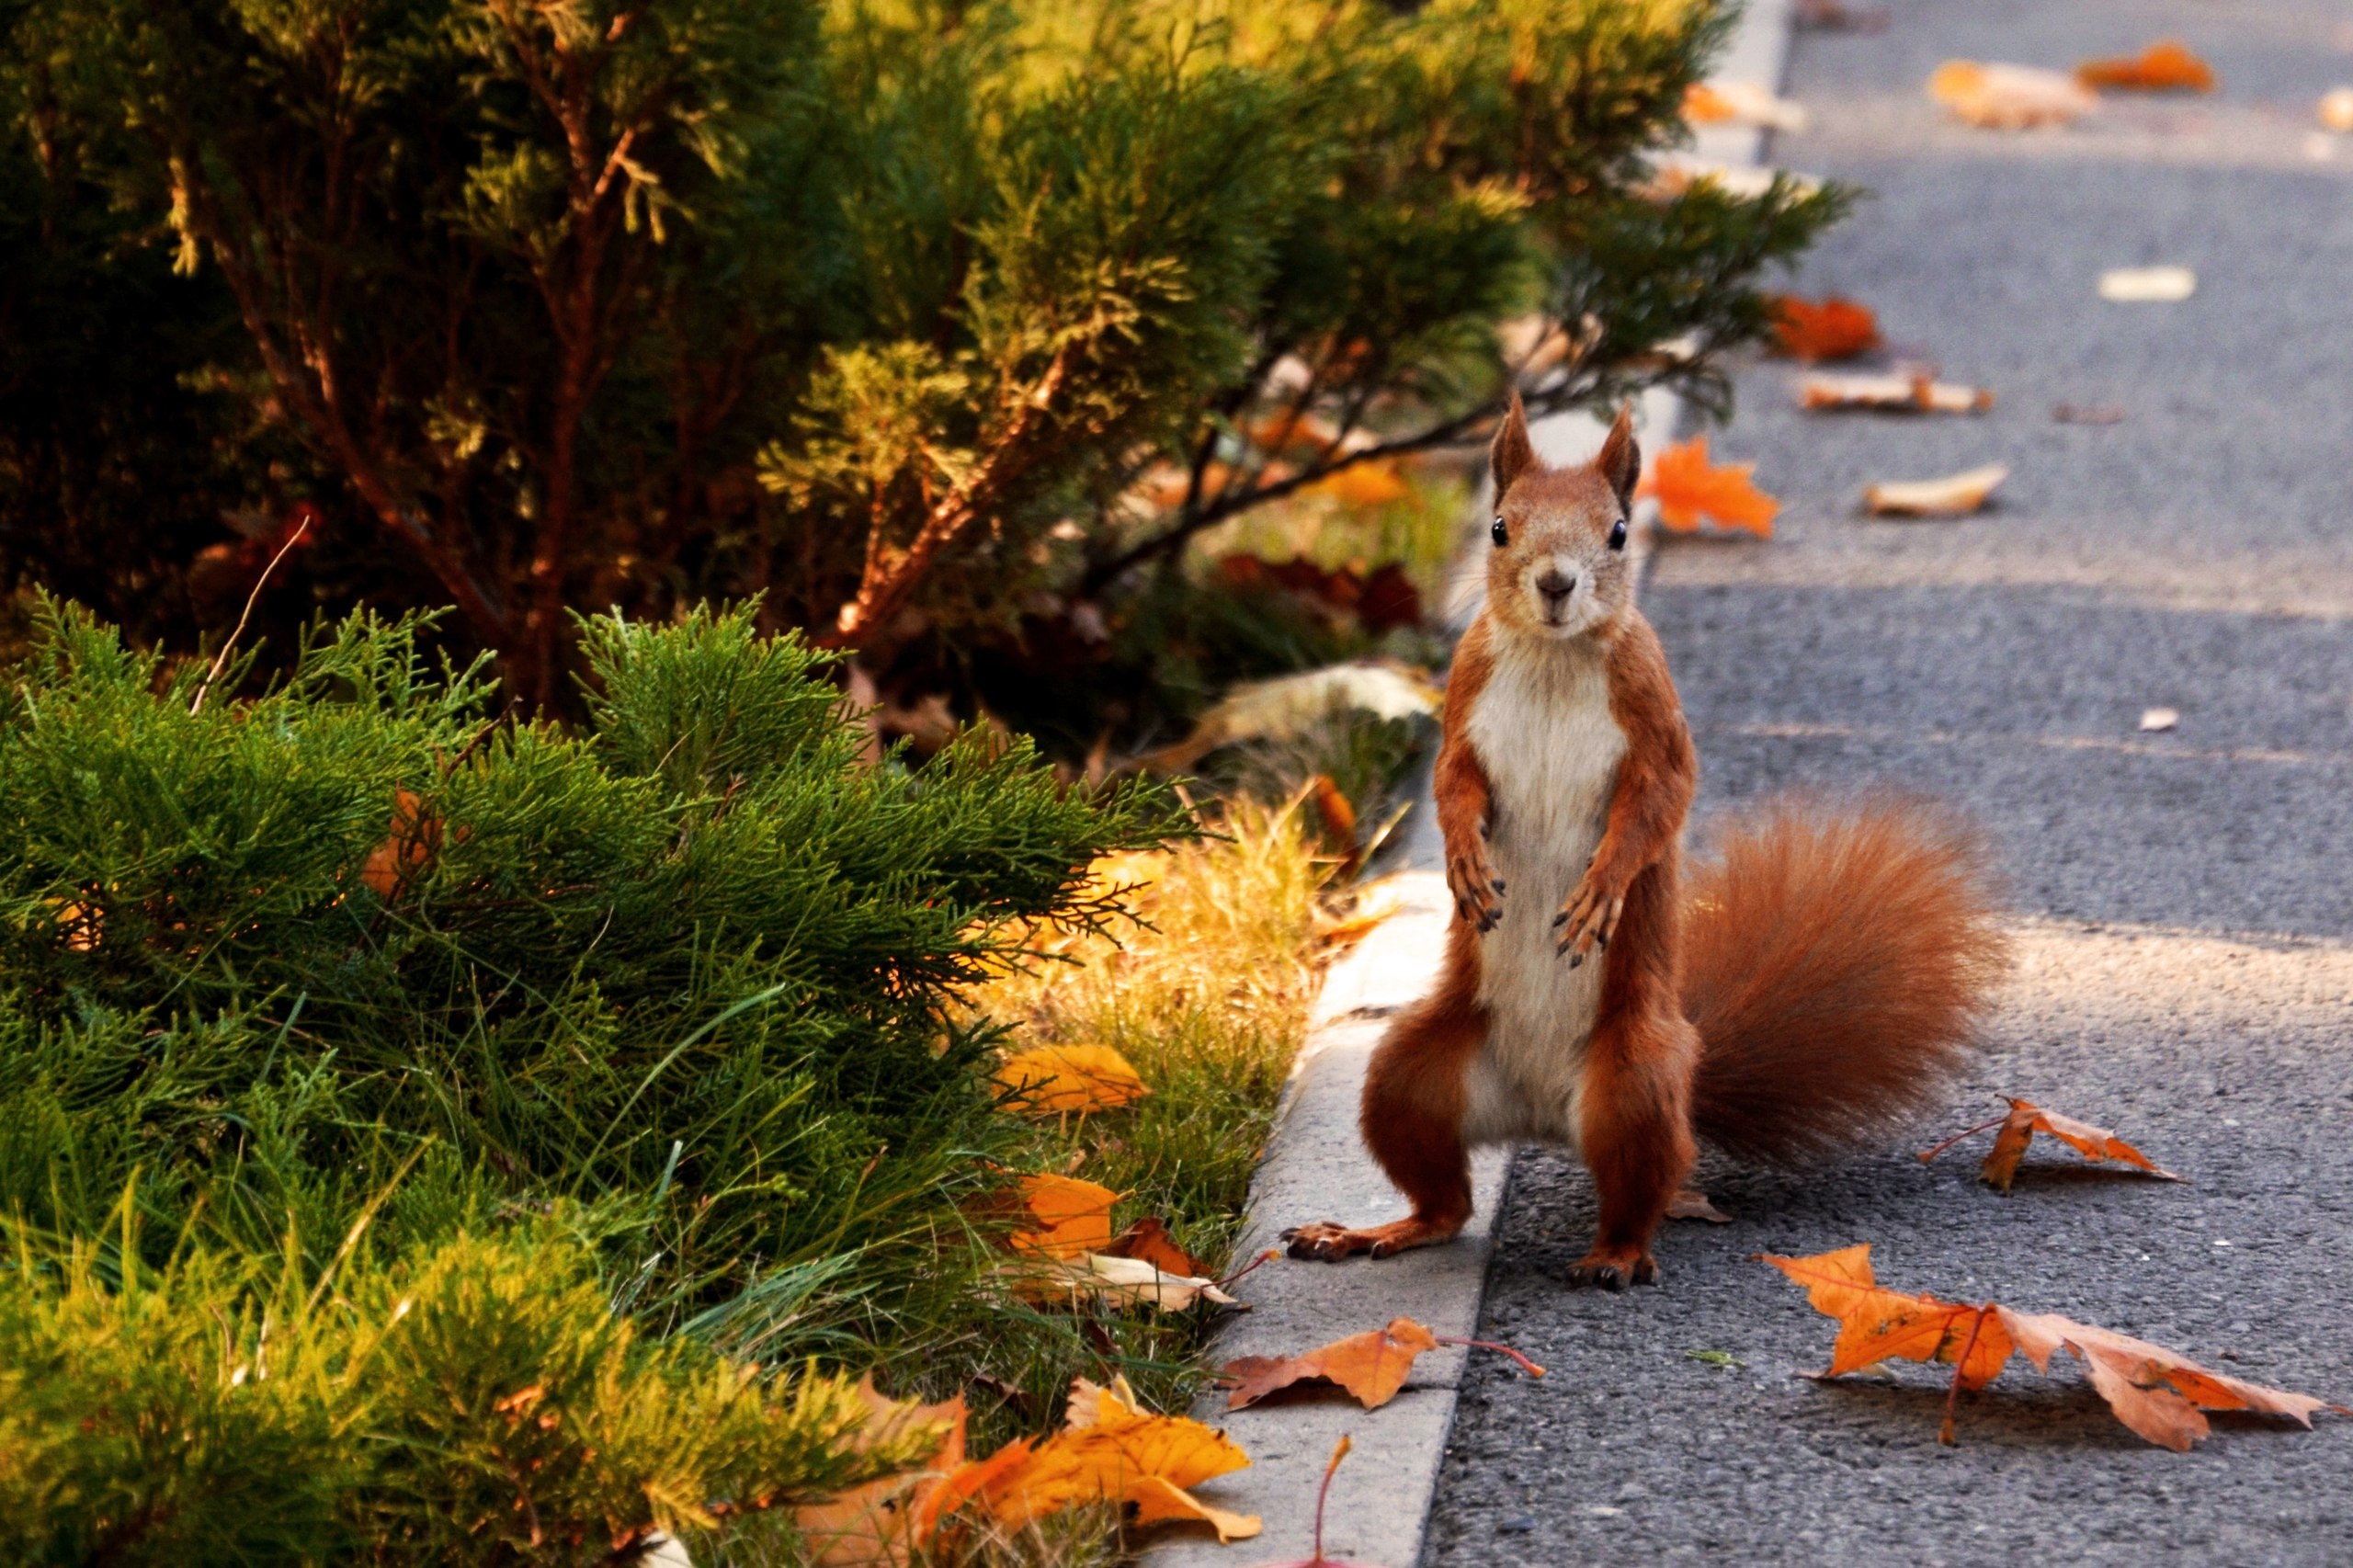
tree, nature, forest, leaf, animal, wildlife, autumn, park, mammal, squirrel, rodent, season, fauna, walnut, fun, tail, animals, animal world, living nature, city park, protein, in the park, animals in nature, forest nature, forest life, animal themes, squirrel on a stump, squirrels in the woods, funny picture, forest squirrel, squirrel with a nut